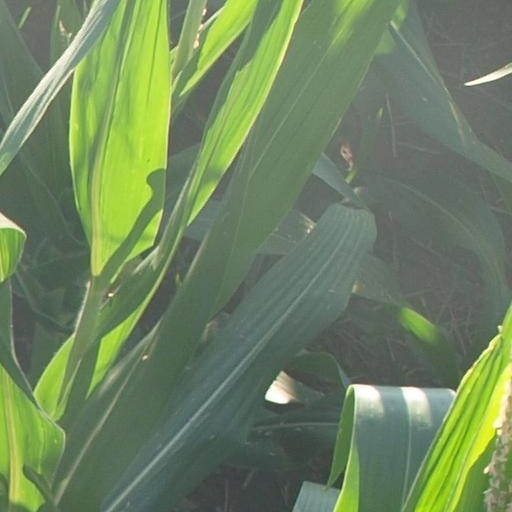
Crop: maize; corn